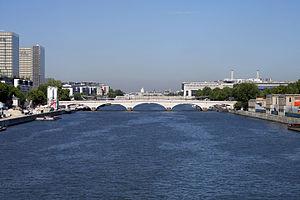
Le pont de Tolbiac est un pont situé à Paris, construit entre 1879 et 1882.
Cette liste contient les ponts présents sur la Seine et ses bras. Elle est donnée par département de l'aval du fleuve vers son amont et précise, après chaque pont, le nom des communes qu'elle relie, en commençant par celle située sur la rive gauche du fleuve.